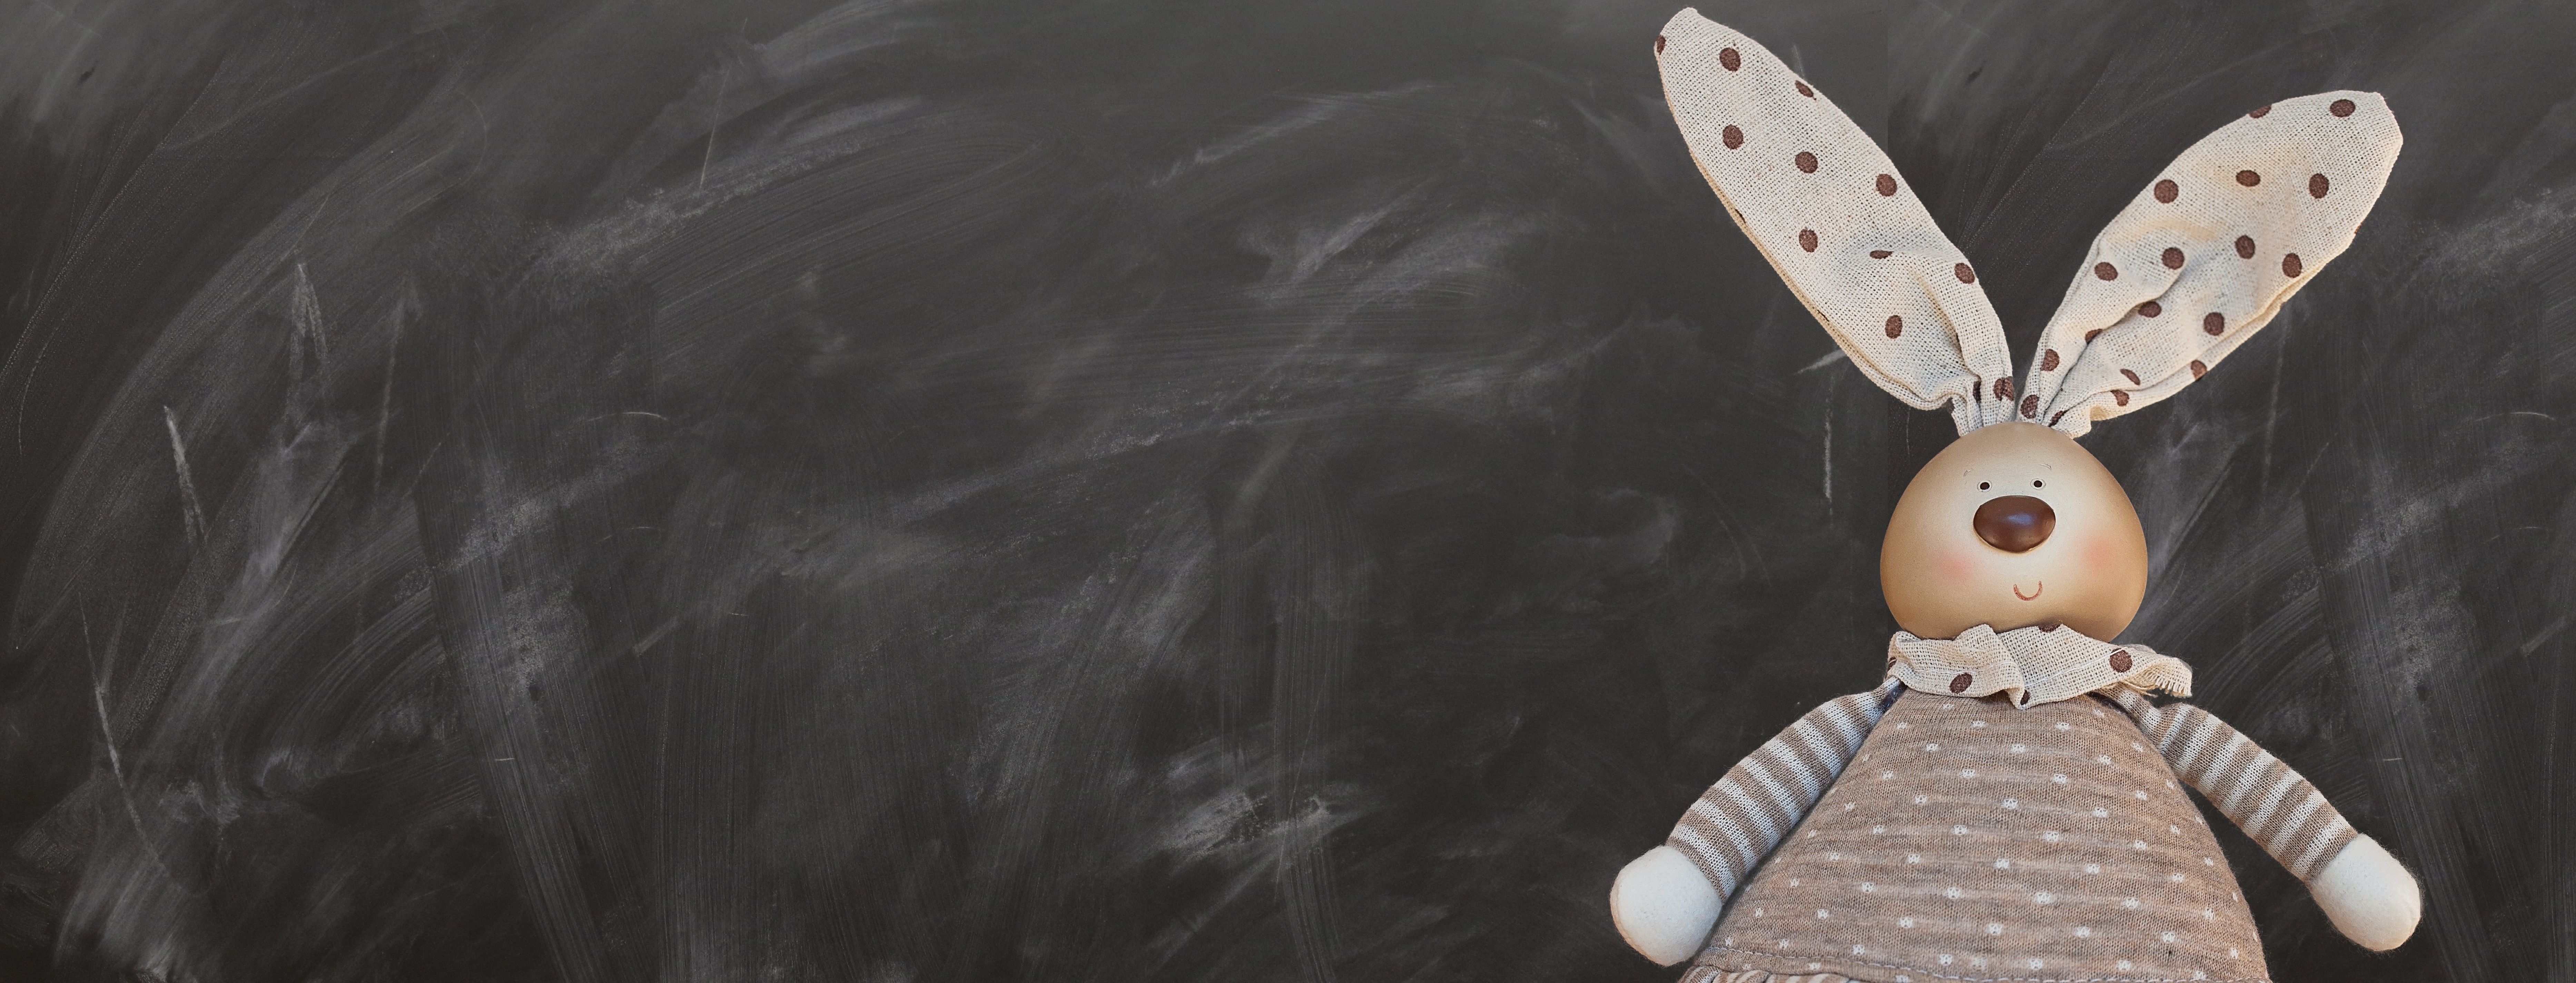
board, decoration, close, rabbit, deco, textile, background, easter, easter bunny, text freedom, dekohase, long ears, rabits and hares, beige brown